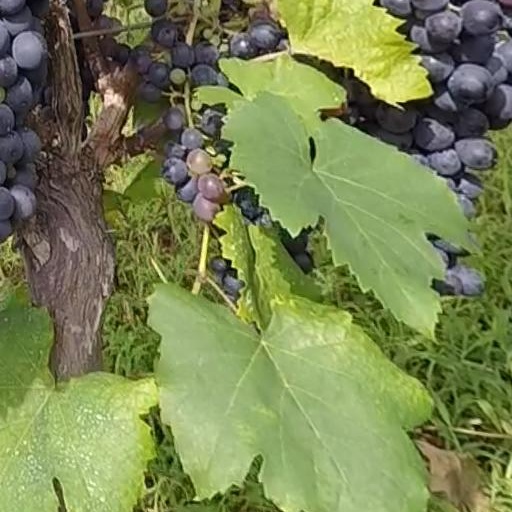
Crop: grape